Siege of Novara (1495)

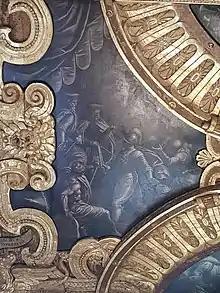
Bernardo Contarini offers to kill Ludovico il Moro. Antonio Vassilacchi, known as the Aliense, around 1579, Palazzo Ducale (Venice). Bernardo is the man standing in the centre of the scene, with a bared sword in his hand and a helmet.

On 28 June, the camp moved to Cassolnovo, a direct possession of Beatrice. The woman supervised the order of the troops and the camp, then returned to Vigevano, where she remained housed, so as to keep herself immediately informed of the operations. Some severed heads of the French were brought to her by the stratioti, and she rewarded them with a ducat for each. According to Sanudo, however, she was disliked by everyone for the hatred they brought to her husband Ludovico, who was safe in the castle of Milan and from there made his measures.